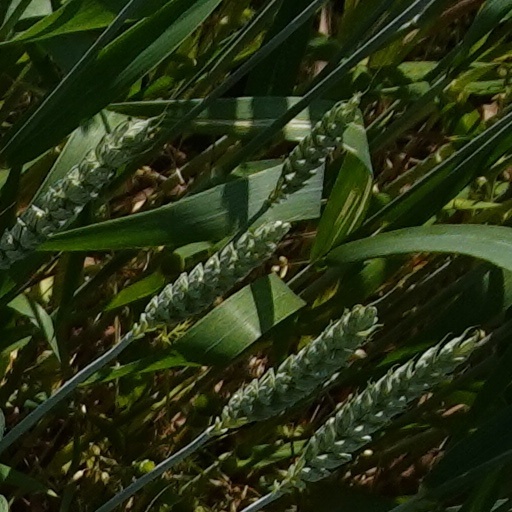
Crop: wheat